Warped Tour

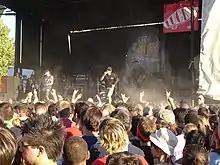
Pennywise performing at Warped Tour 2007.

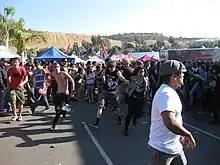
Attendees moshing in a circle pit on the 2010 tour.

An official Warped Tour compilation CD was released annually by SideOneDummy Records to coincide with the start of the tour. Before 1998, official releases were handled by Vans via Uni Distribution in 1996 and Epitaph Records in 1997, respectively. The compilation included songs by numerous artists performing on the tour that year. The first few compilations had varying titles, but starting in 2001 the series used a standard title with the format "Warped Tour (year) Tour Compilation". In 2002, the compilation expanded onto two CDs, totaling 50 artists, a format which the series followed in all its subsequent years. The Warped Tour compilation album in 2002 charted at number 55. Since the return of the tour in 2025, the compilation is now handled by Smartpunk Records.